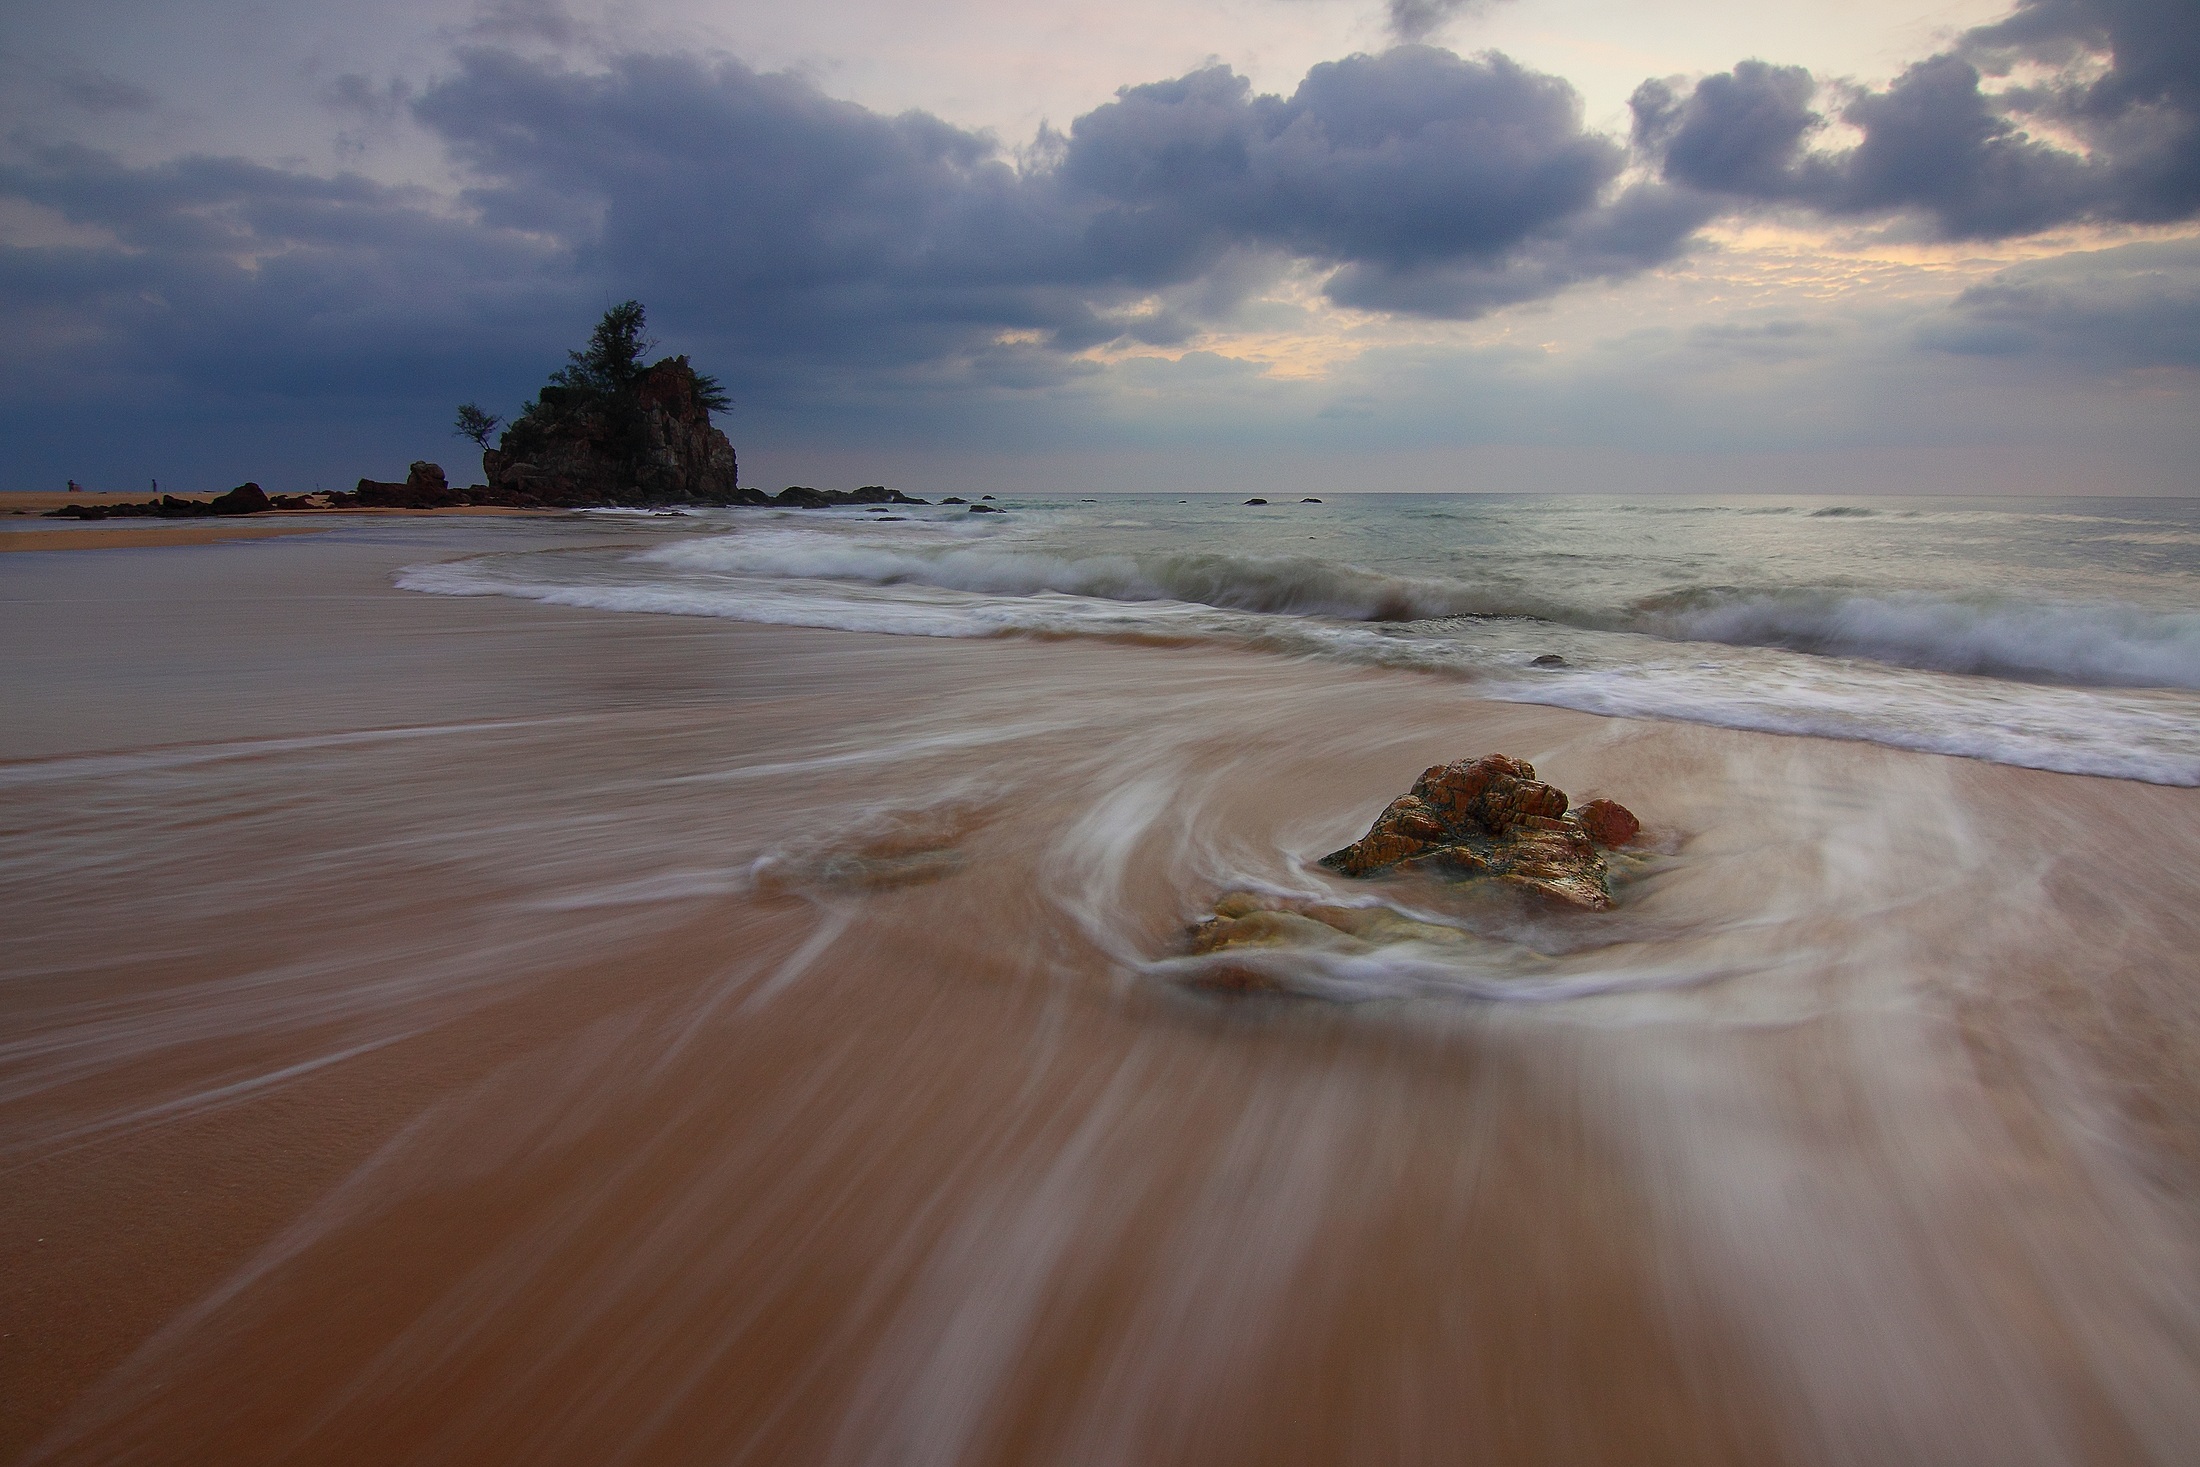
beach, landscape, sea, coast, water, sand, rock, ocean, horizon, cloud, sunrise, sunset, sunlight, morning, shore, wave, dawn, dusk, evening, reflection, tropical, seascape, bay, landmark, material, body of water, wind wave